Steve Bacic

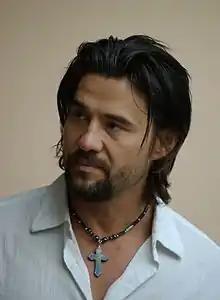
Bacic in 2008

Steve Bacic is a Canadian actor. He is known for playing the characters Gaheris and Telemachus Rhade on the Sci-Fi series "Gene Roddenberry's Andromeda". After guest starring in seasons 1-3 as both characters, he joined the cast early in season 4 as Telemachus. In total, he was in 44 of the 110 "Andromeda" episodes. Beginning in 2013, he co-starred as Jason in the Hallmark Movies & Mysteries channel Garage Sale Mysteries series of TV films.